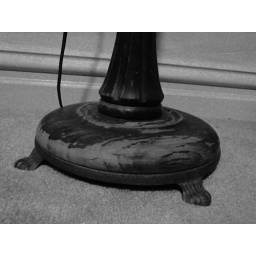
I like the interesting base of the lamp in my bedroom.